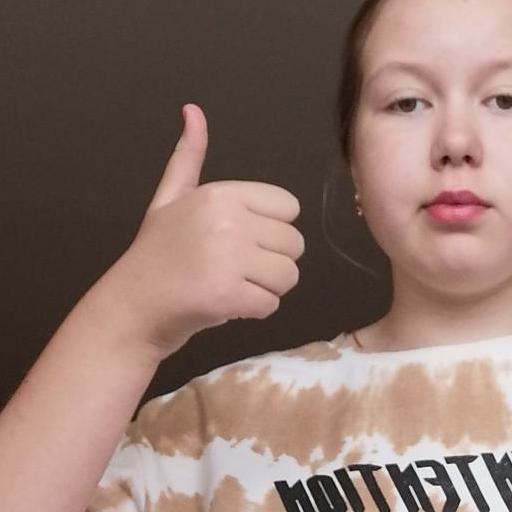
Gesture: like